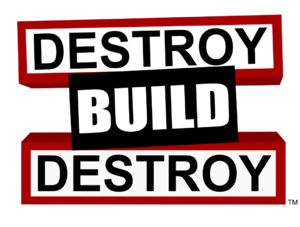
Titre de Destroy Build Destroy programme